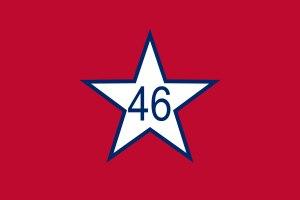
Le drapeau de l'Oklahoma est le drapeau officiel de l'État américain de l'Oklahoma, et représente sur un fond bleu un bouclier en peau de bison typique de la tribu amérindienne des Osages décoré de sept plumes d'aigle. Un calumet de la paix et un rameau d'olivier, symboles de paix respectifs des peuples indigènes d'Amérique et de la culture occidentale, sont placés en croix à l'avant du bouclier.